Chennai Mass Rapid Transit System

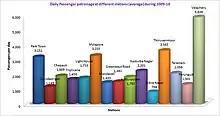
Average daily patronage by station (2009–10)

The ridership of the Chennai MRTS system increased from approximately 9,000 in 2003 to 66,518 passengers per day in 2008. When the line was extended up to Velachery in 2007, the daily ridership increased and it saw a three-fold increase in the revenue. , the daily ridership is about 100,000. Three stations—Beach, Thirumayilai, and Velachery—account for nearly 40 percent of the ridership.